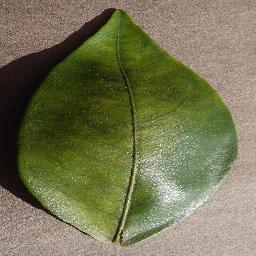
Label: Orange___Haunglongbing_(Citrus_greening)